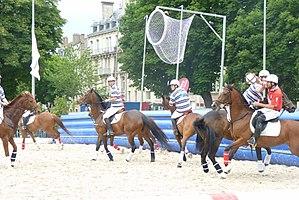
Finale du championnat de France de Horseball 2010 à Nancy (France).